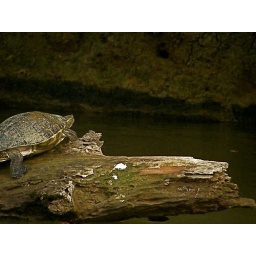
turtle on log near shore as seen on boat ride on lake near Cano Negro